Government in Anglo-Saxon England

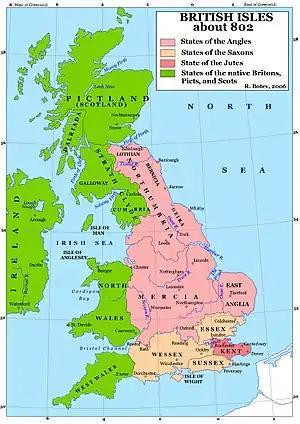
Anglo-Saxon kingdoms

According to the Tribal Hidage, possibly created in the time of Wulfhere of Mercia (r. 658–675), there were 35 people groups south of the Humber. Many had kings, such as Wessex, East Anglia, Mercia, Kent, the Magonsæte, Lindsey, the Hwicce, Essex, and Sussex. Consolidation through war and marriage meant that by the 9th century only four kingdoms remained: East Anglia, Mercia, Northumbria, and Wessex.